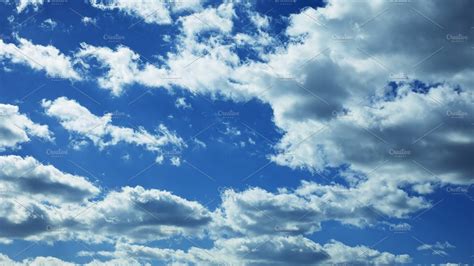
Weather: cloudy or overcast